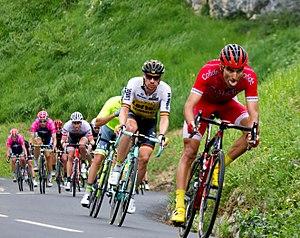
Robert Wagner, né le 17 avril 1983 à Magdebourg, est un coureur cycliste et manager d'équipe allemand. Spécialiste du sprint, il a notamment été champion d'Allemagne sur route en 2011.